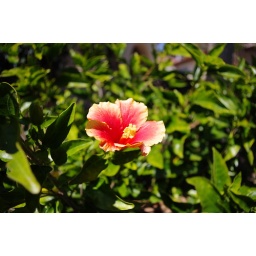
A colorful flower in Balboa Park.